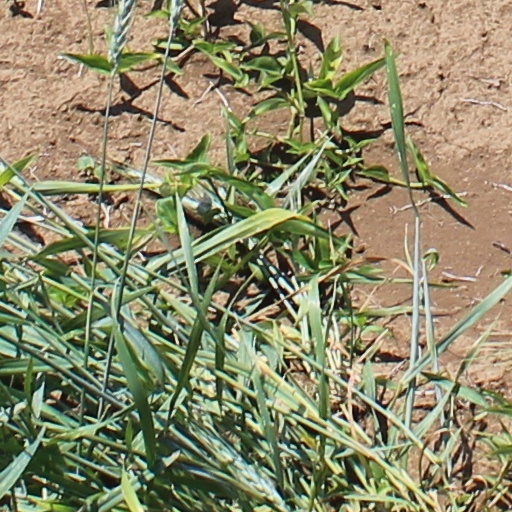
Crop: wheat